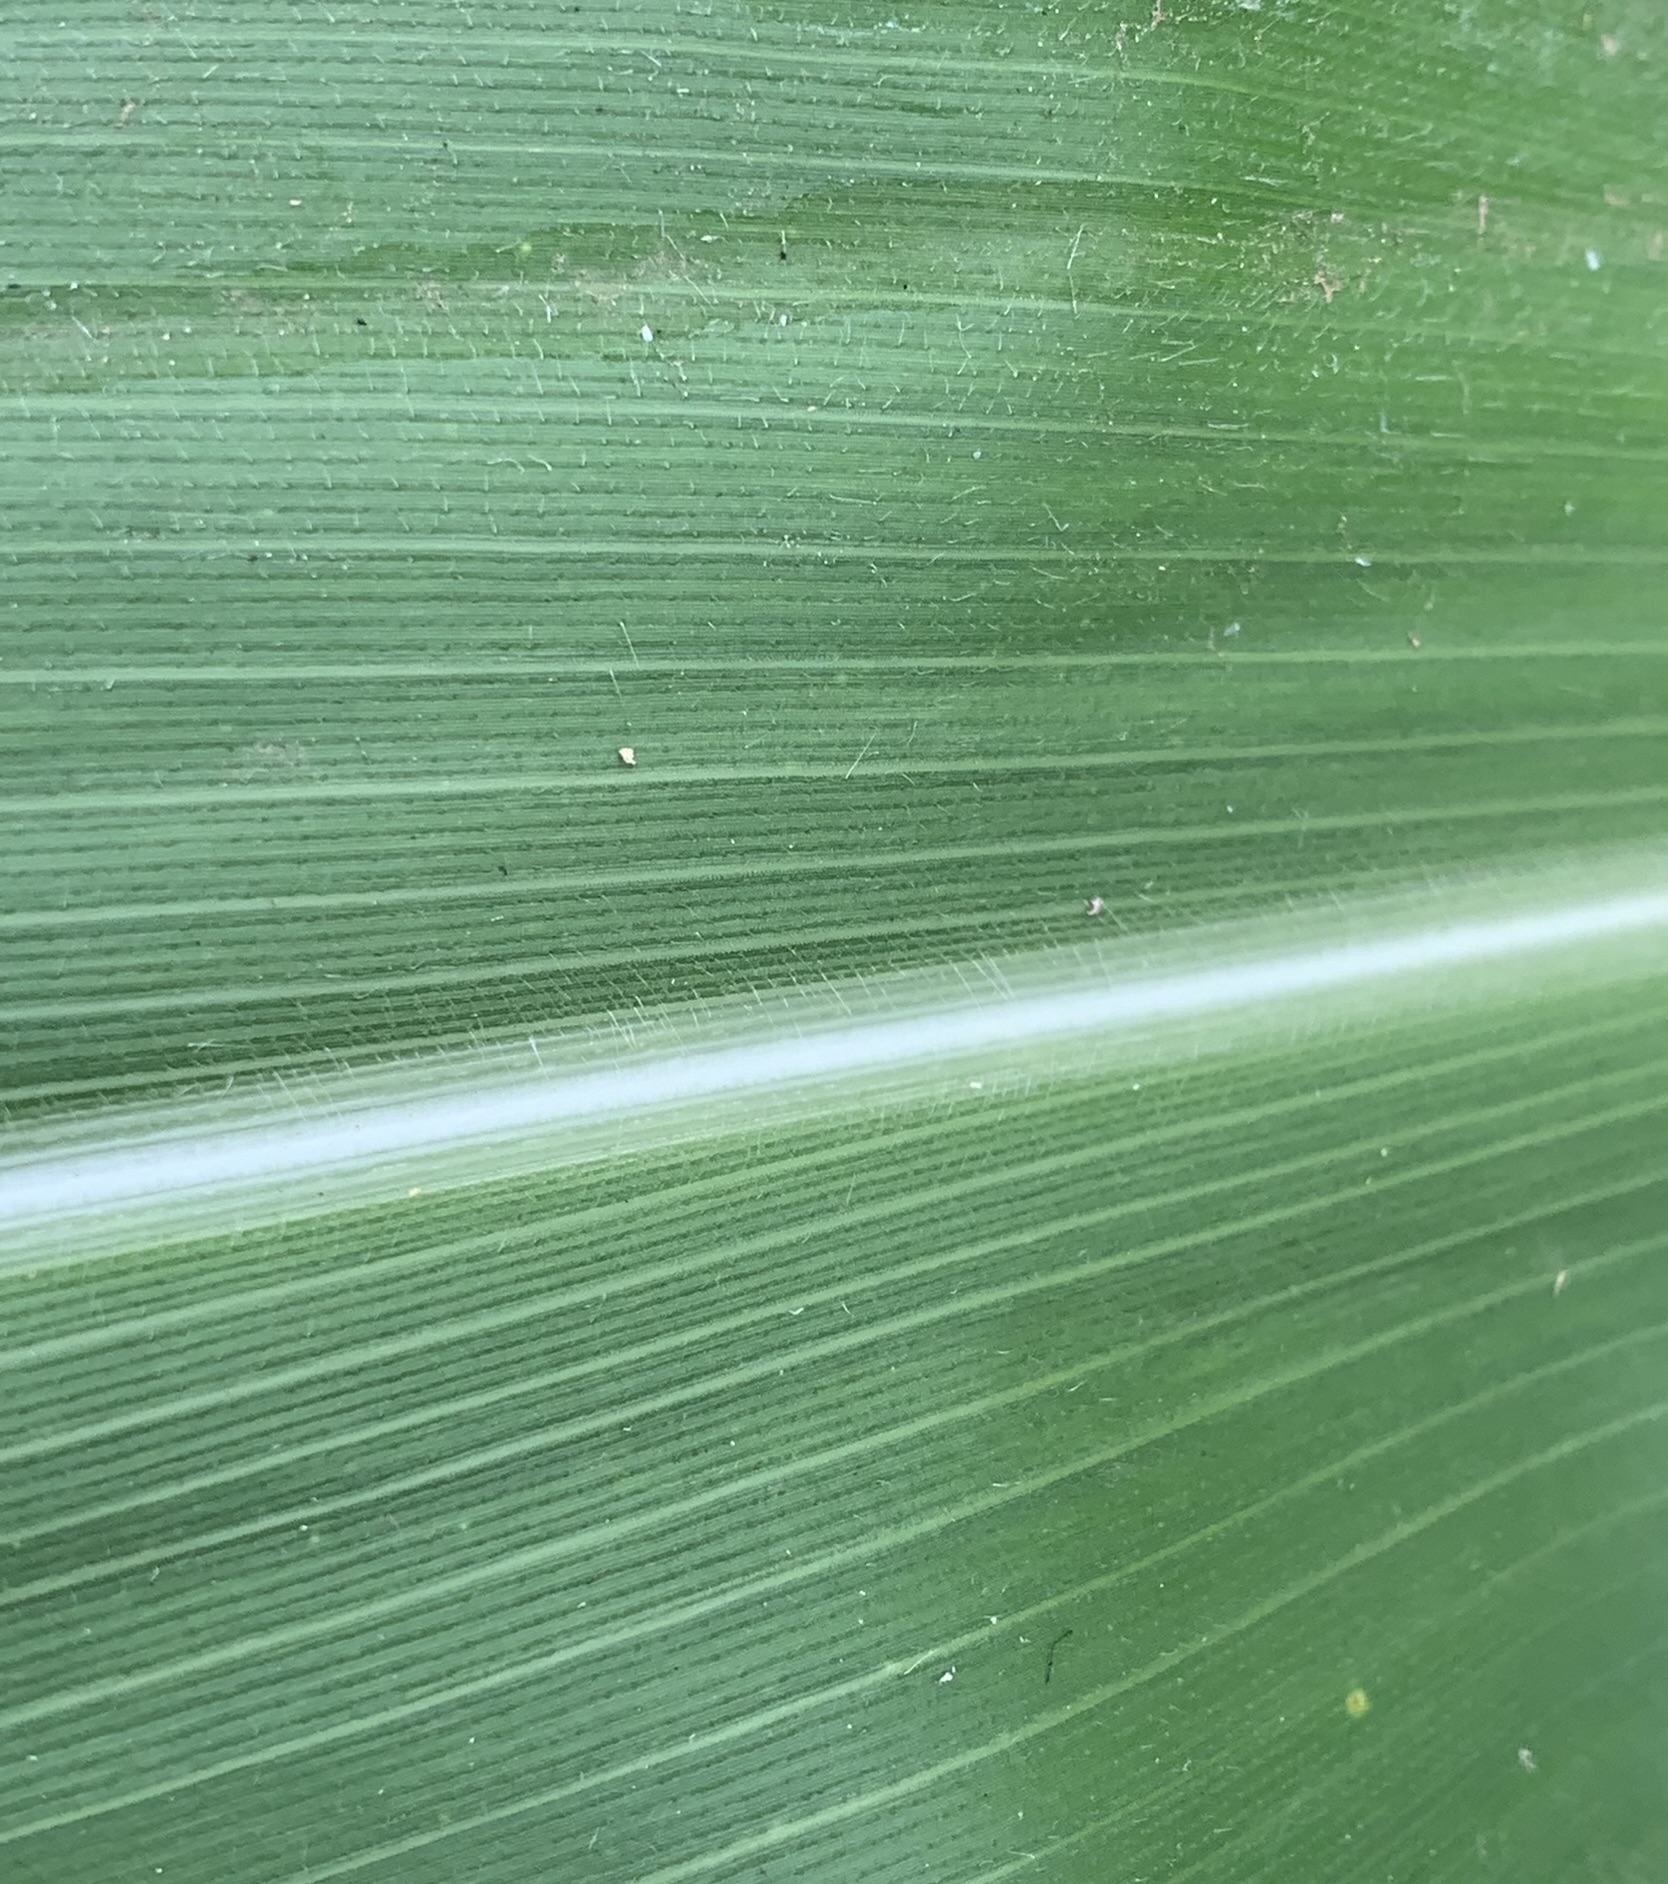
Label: Healthy